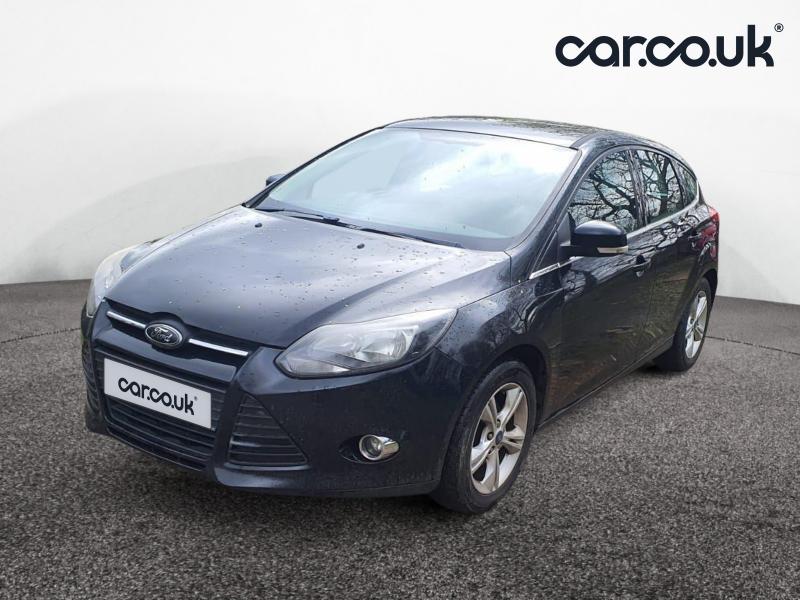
Aucun dommage détecté.
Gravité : aucun